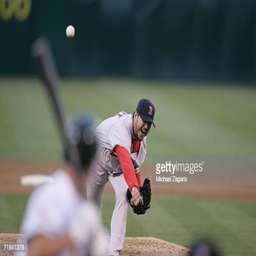
baseball player of the pitches against sports team